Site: brandenburg
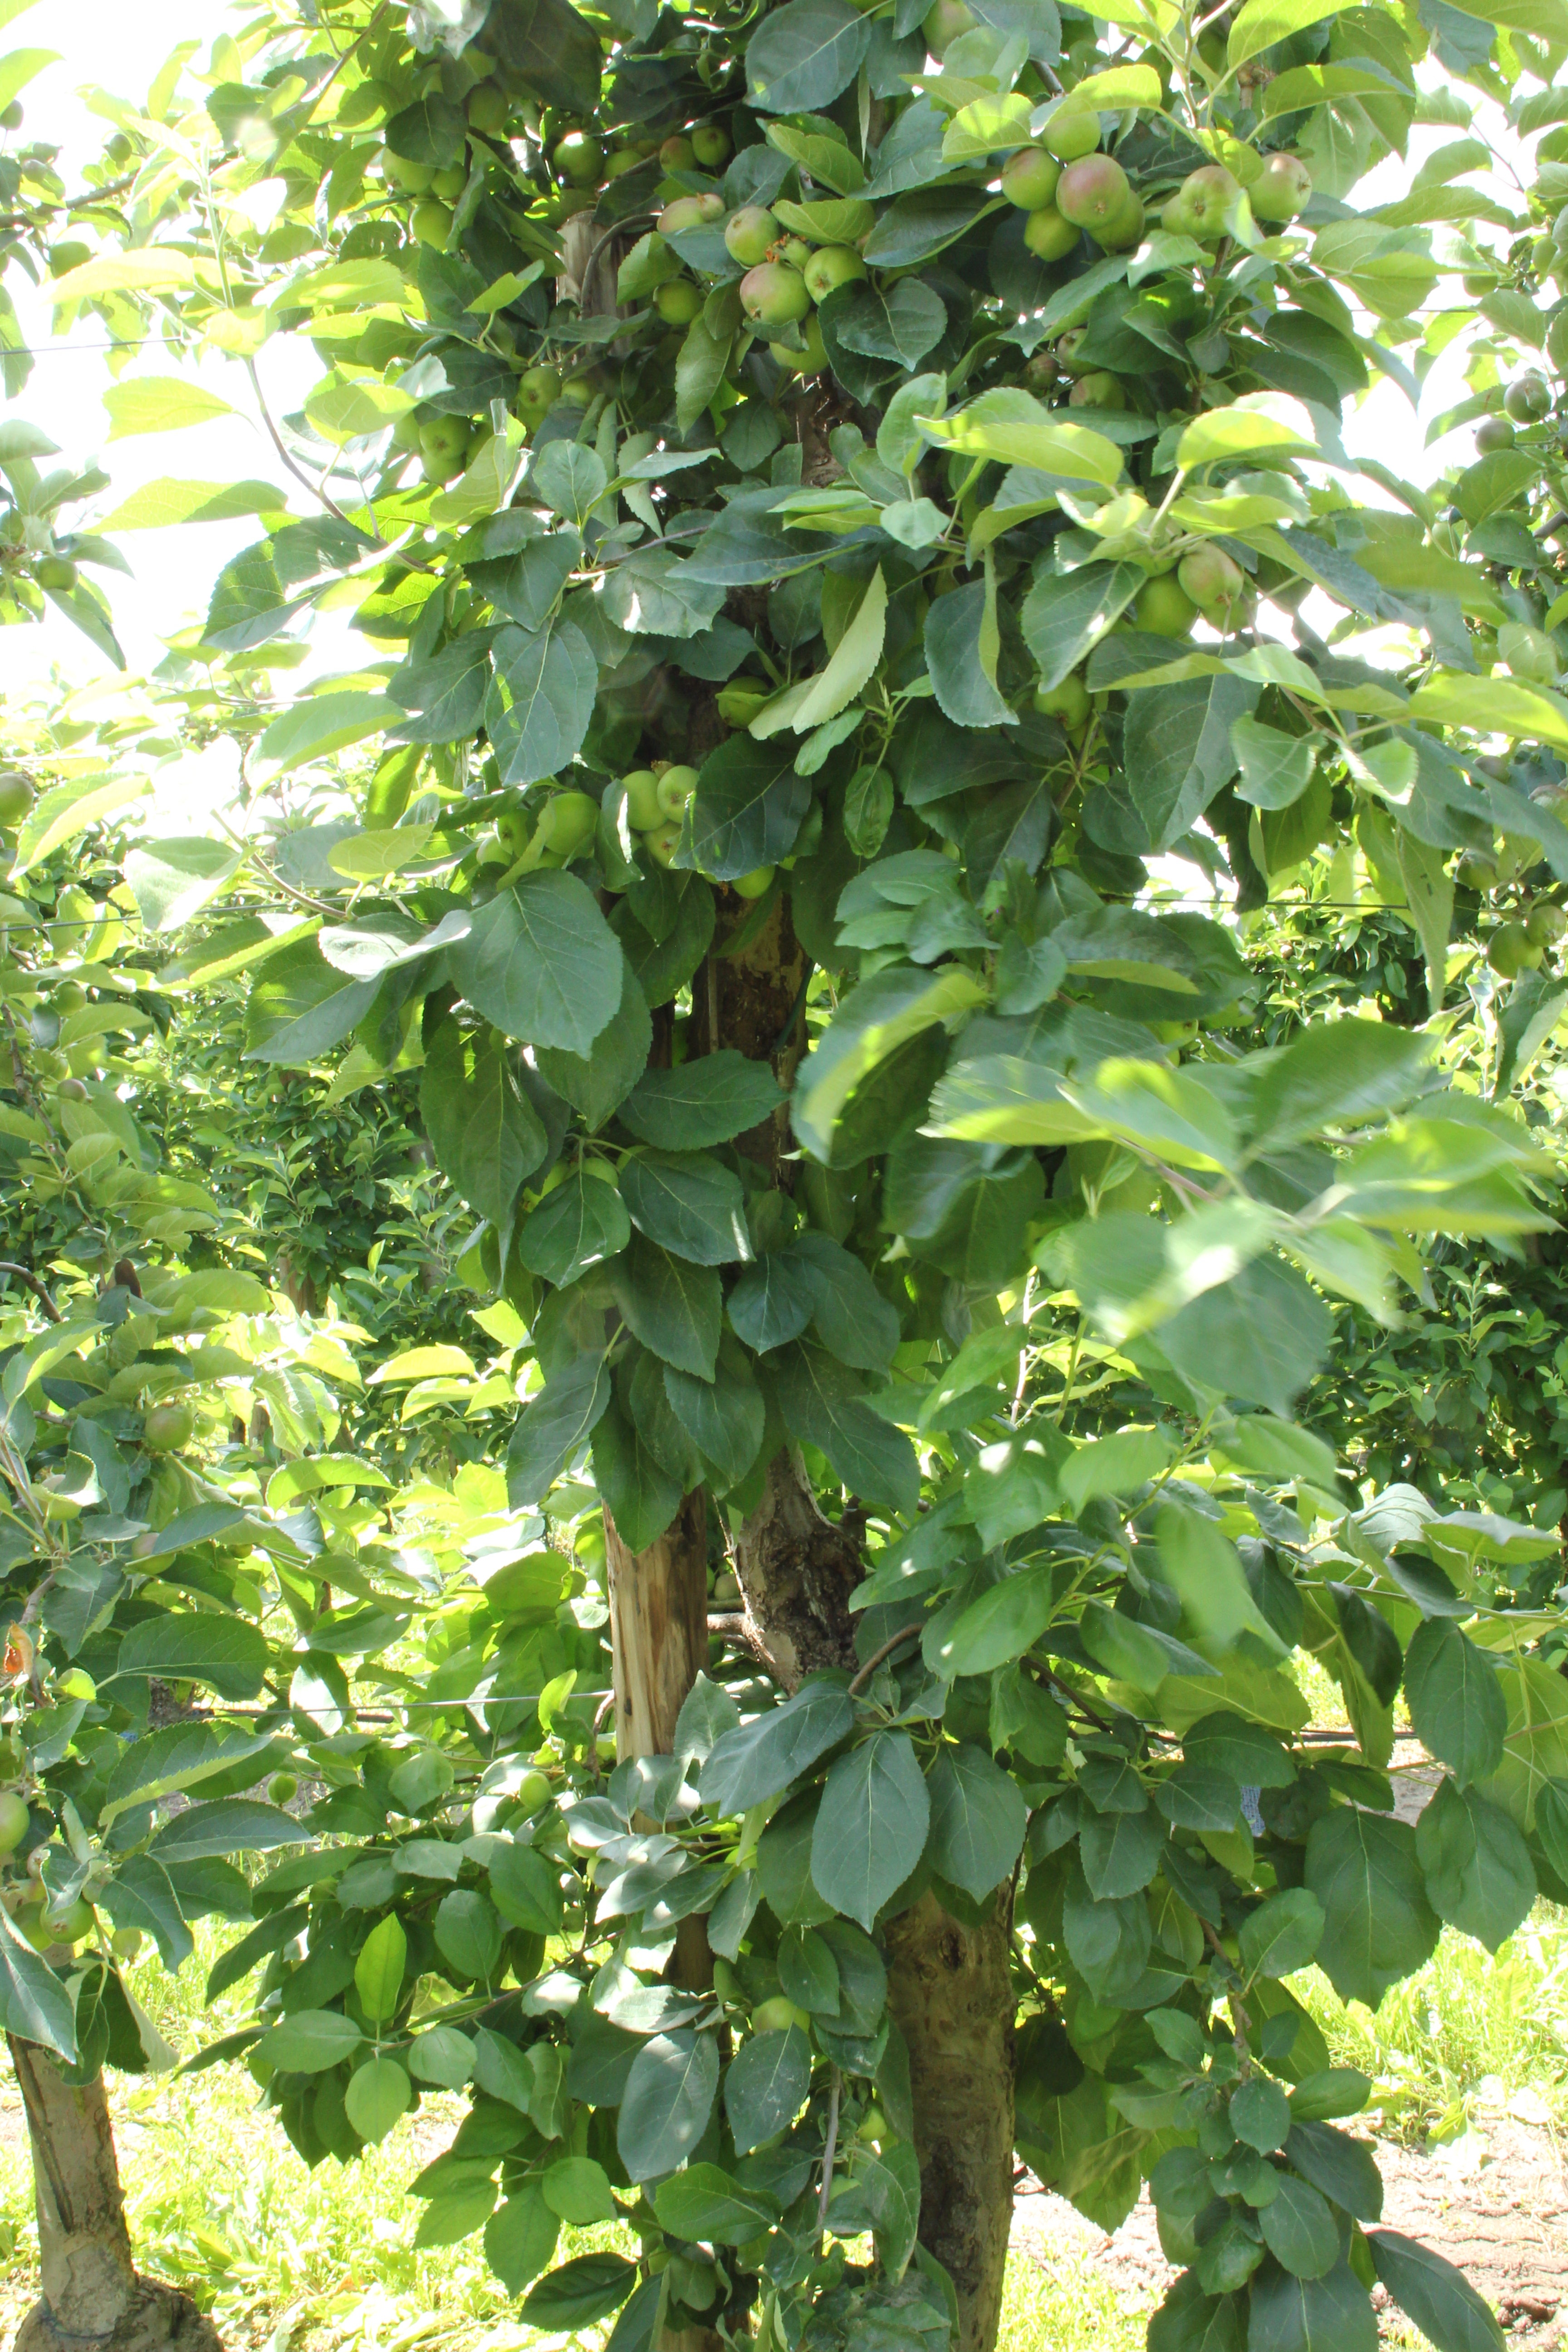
Growth stage (BBCH 73): Development of fruit